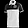
Label: T - shirt / top